Kansas City Union Station

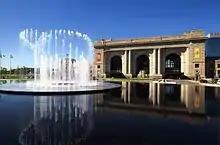
Fountains are in the street in front of Union Station (2012).

The decision to build a new station was spearheaded by the Kansas City Terminal Railway, a switching and terminal railroad that was a joint operation of several railroads: Alton; Atchison, Topeka and Santa Fe; Chicago, Burlington and Quincy; Chicago Great Western; Chicago, Milwaukee, St. Paul and Pacific; Chicago, Rock Island and Pacific; Kansas City Southern; Missouri-Kansas-Texas; Missouri Pacific; St. Louis-San Francisco; Union Pacific; and Wabash.